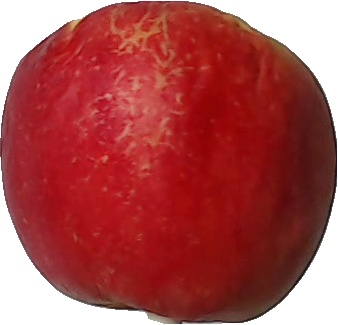
Label: apple_red_yellow_1